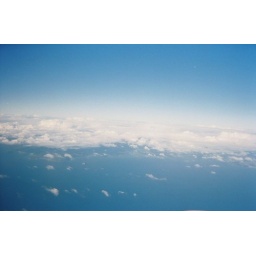
flying over water